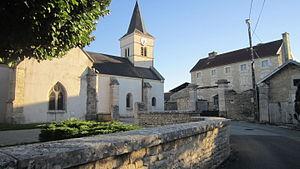
Balot (Côte-d'Or)
Balot est une commune française située dans le canton de Châtillon-sur-Seine du département de la Côte-d'Or en région Bourgogne-Franche-Comté.